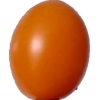
Label: tomato_cherry_orange